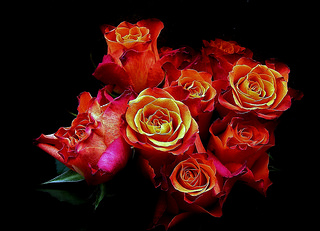
Flower: rose